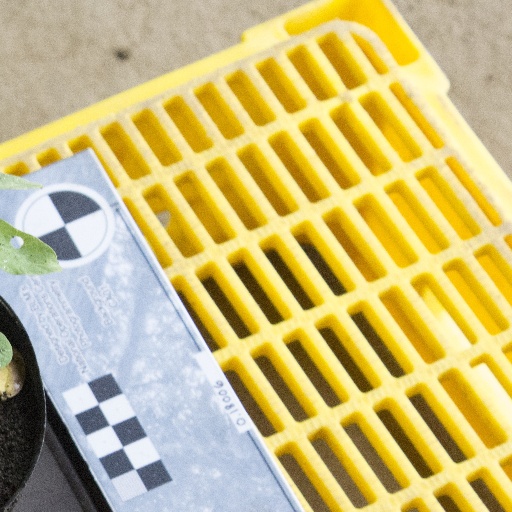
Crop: soybean